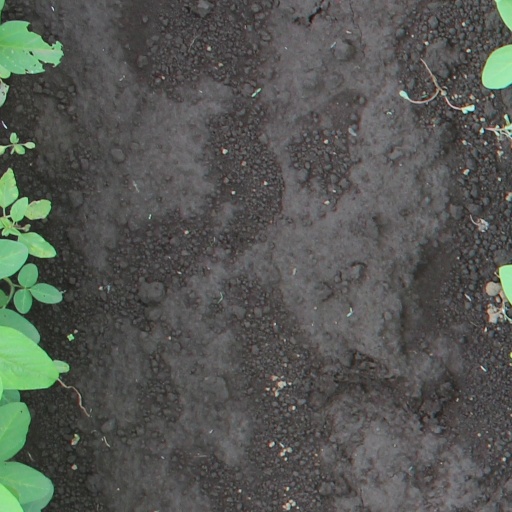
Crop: soybean